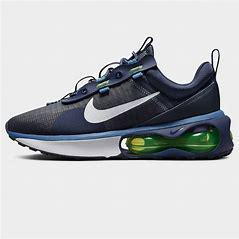
Brand: Nike
Model: Air Max 2021